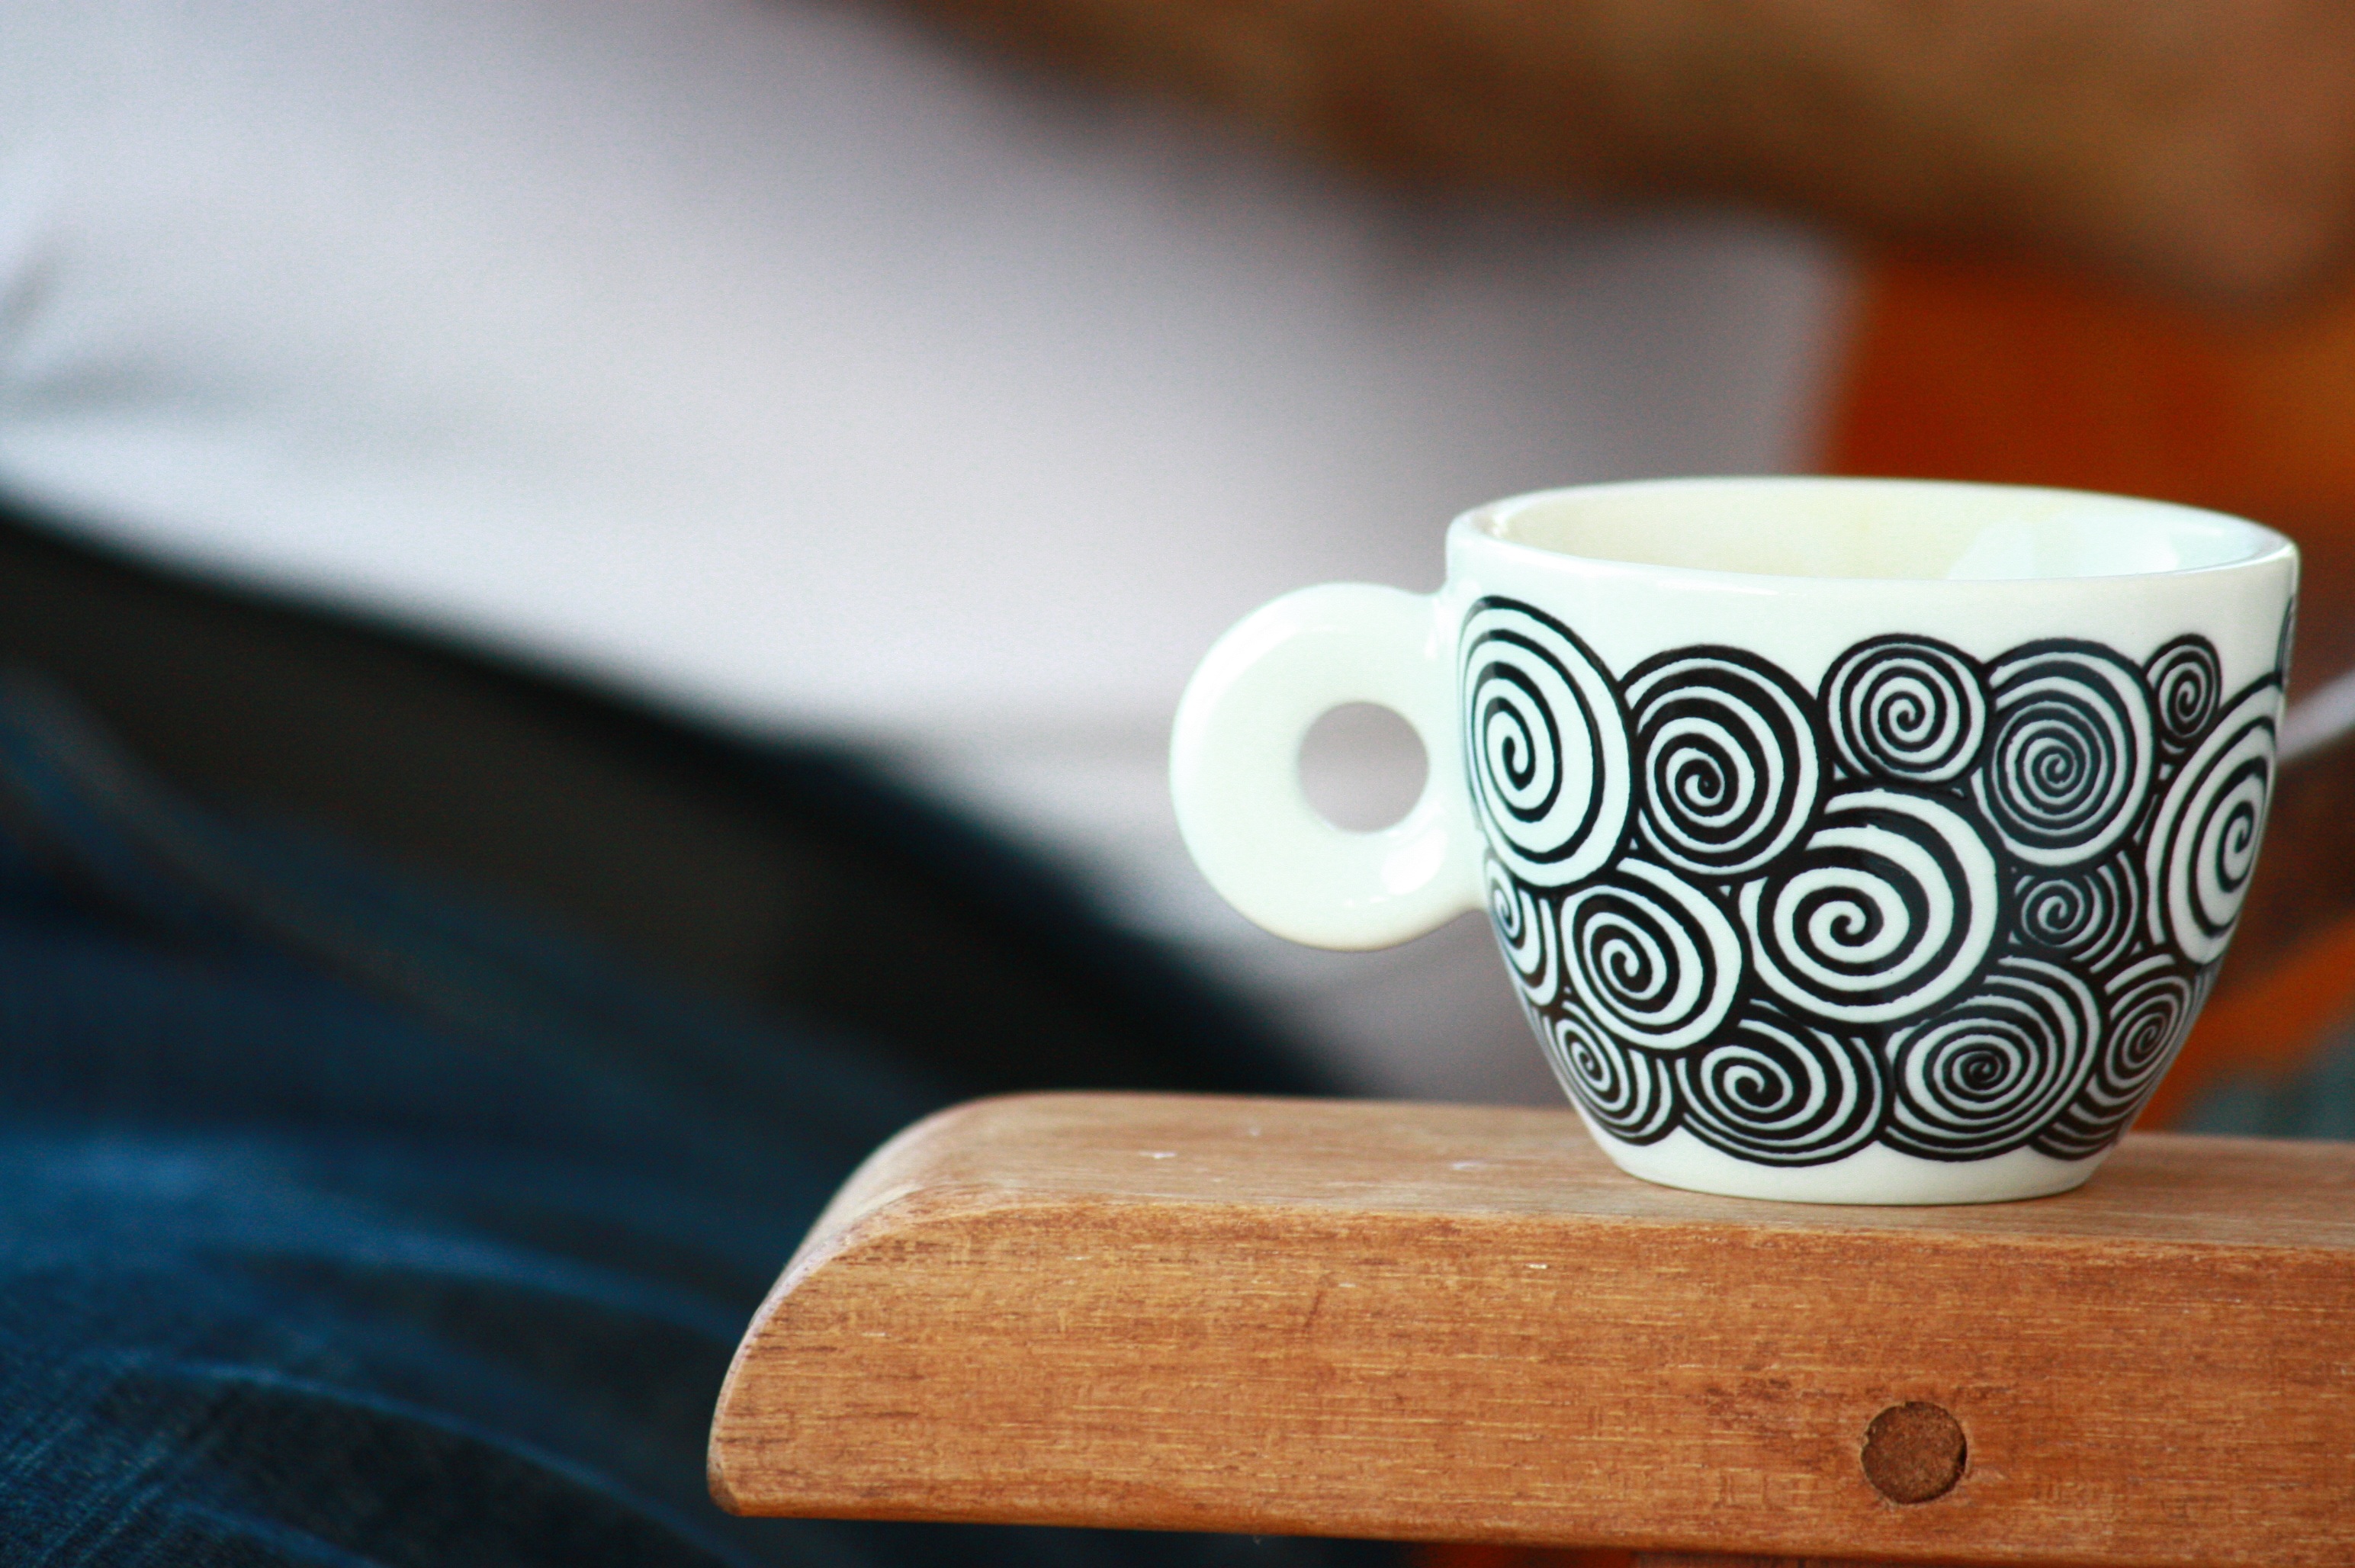
coffee, cup, ceramic, drink, espresso, coffee cup, cup of coffee, art, relaxation, drawing